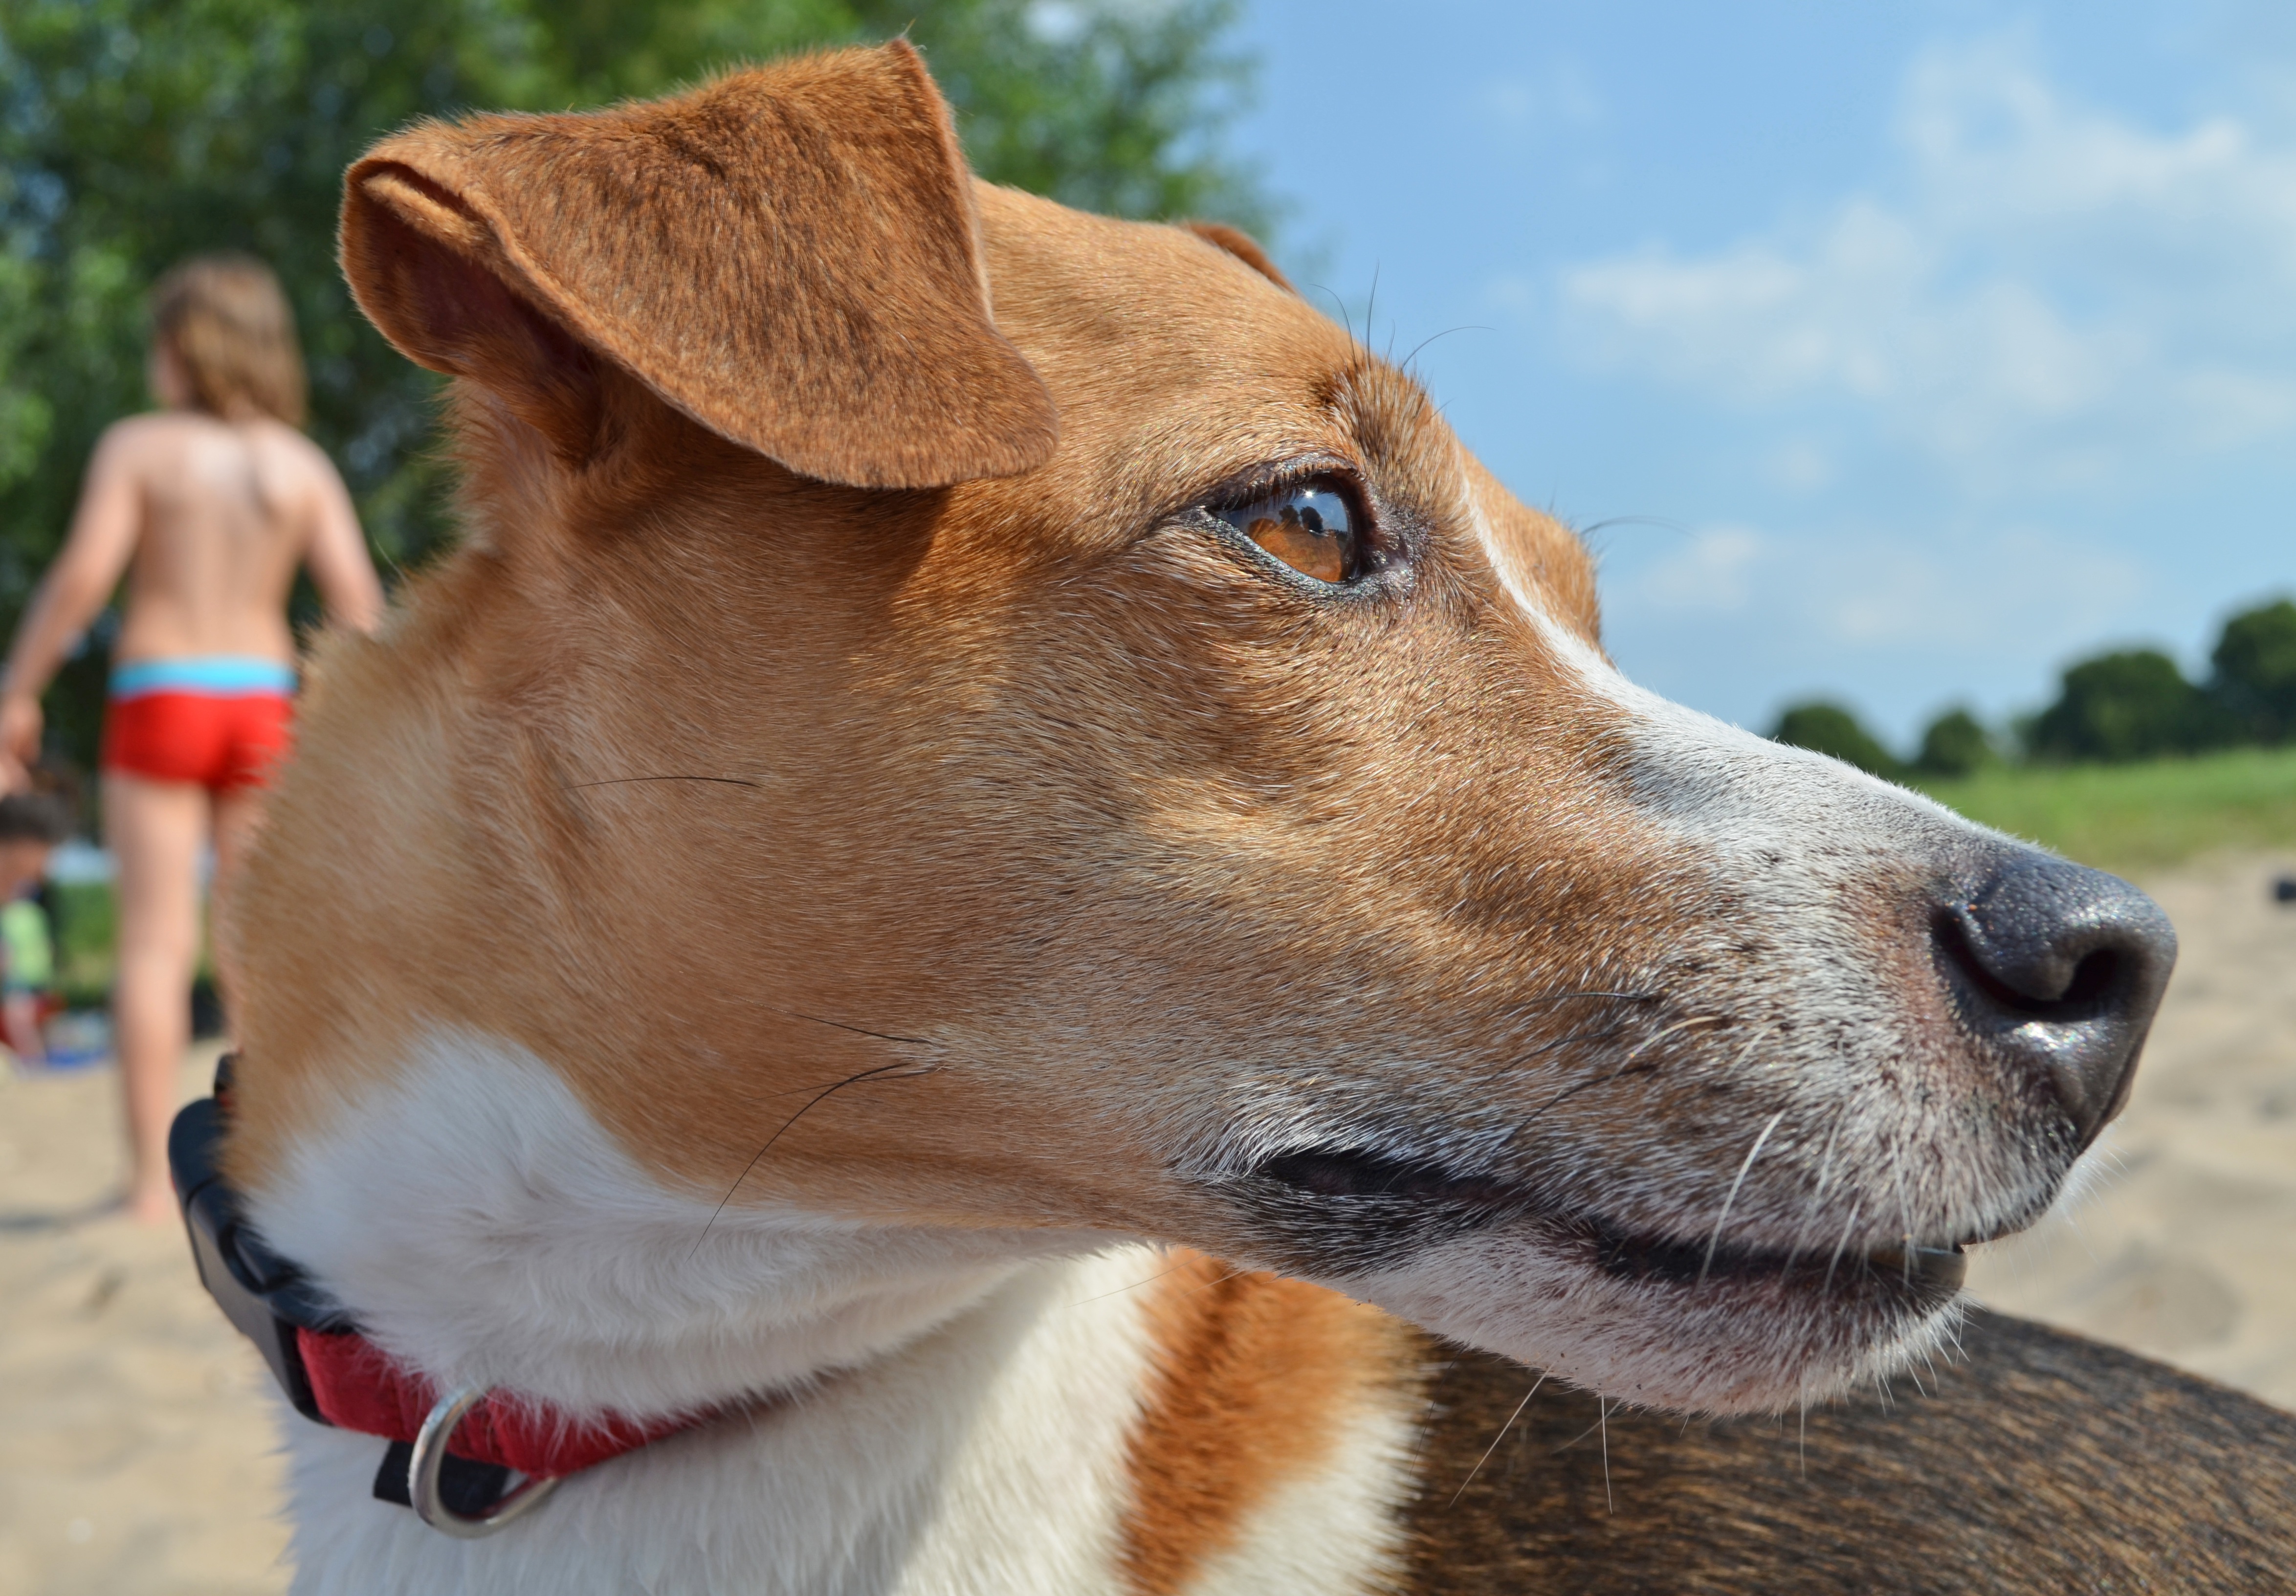
beach, dog, cute, male, pet, mammal, friendship, snout, animals, vertebrate, animal world, dog breed, terrier, animal portrait, dog portrait, dog look, street dog, dog like mammal